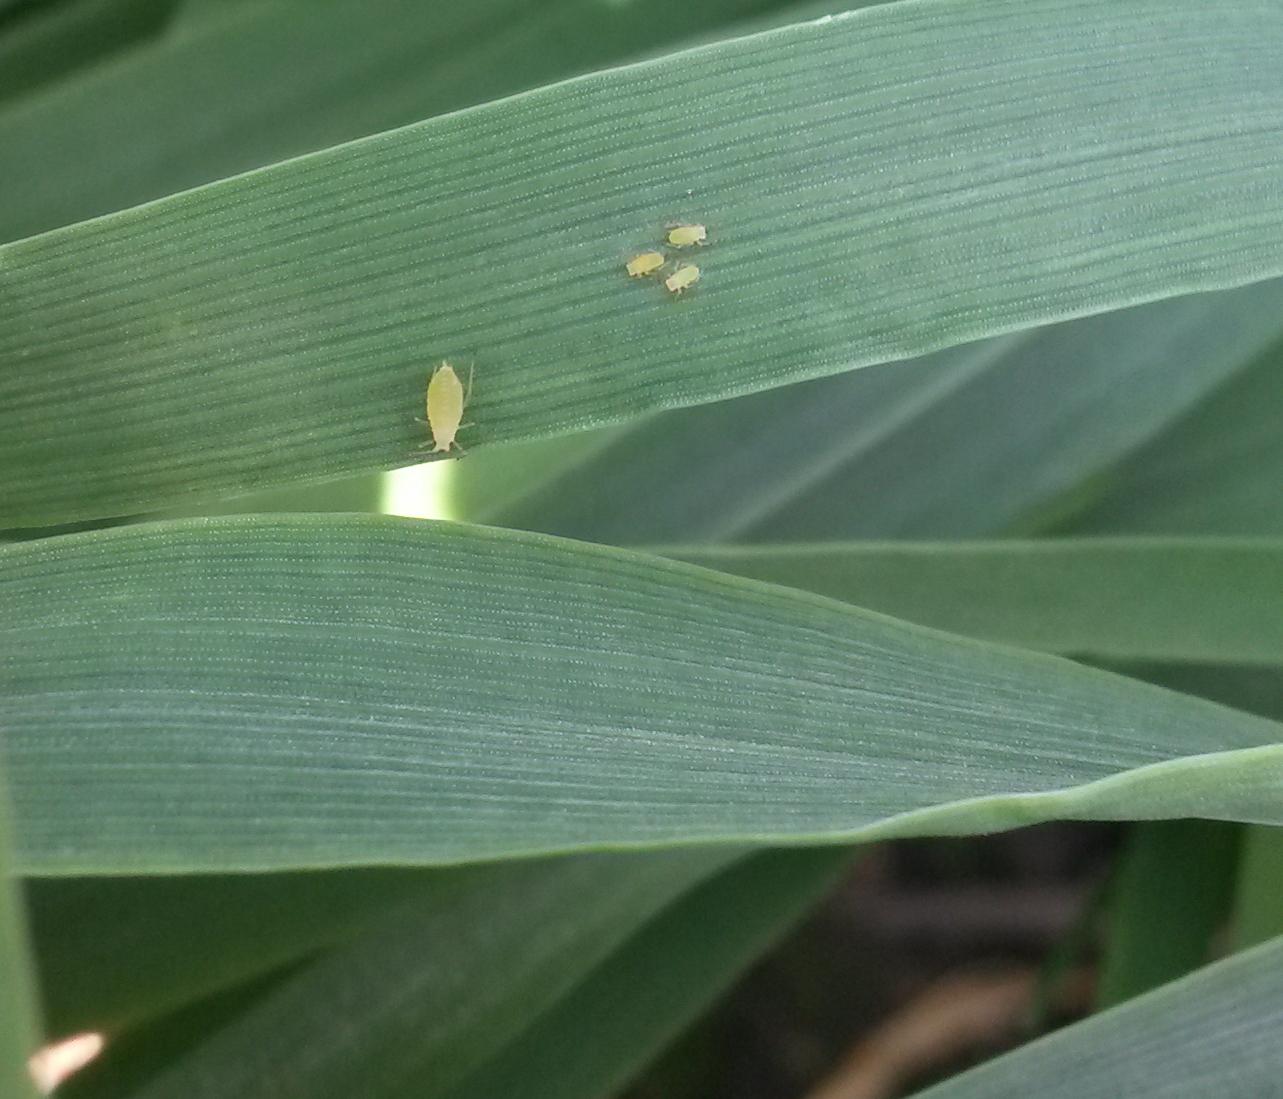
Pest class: cereal_grass_aphid